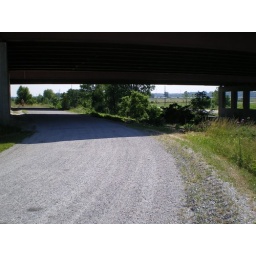
The bike trail shares duty with a farm road under the freeway